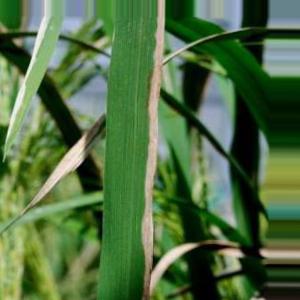
Nhãn: Bệnh Bạc lá (Bacterial leaf blight)